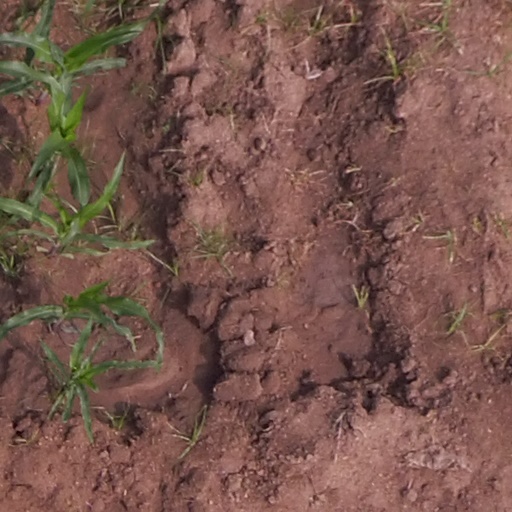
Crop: maize; corn